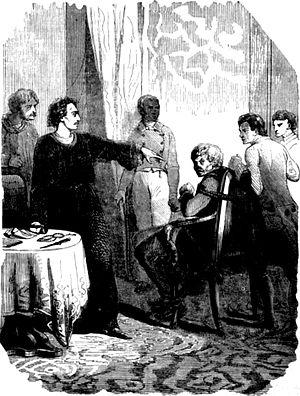
Les Mystères de Paris est un roman français publié en feuilleton par Eugène Sue dans le Journal des débats entre le 19 juin 1842 et le 15 octobre 1843. Montrant la misère à Paris et quelques personnages travaillant à rétablir la justice, ce roman-fleuve, à mi-chemin entre le roman social et le roman-feuilleton, inaugure la littérature de masse.